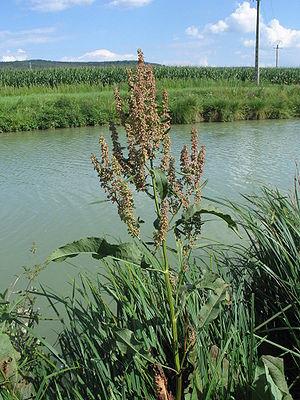
Rumex hydrolapathum Joinville, Haute-Marne, France.
La Patience d'eau ou Patience aquatique est une plante de la famille des Polygonacées.